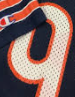
Number: 9